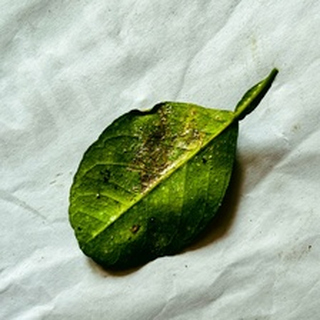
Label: lemon_bacterial_blight